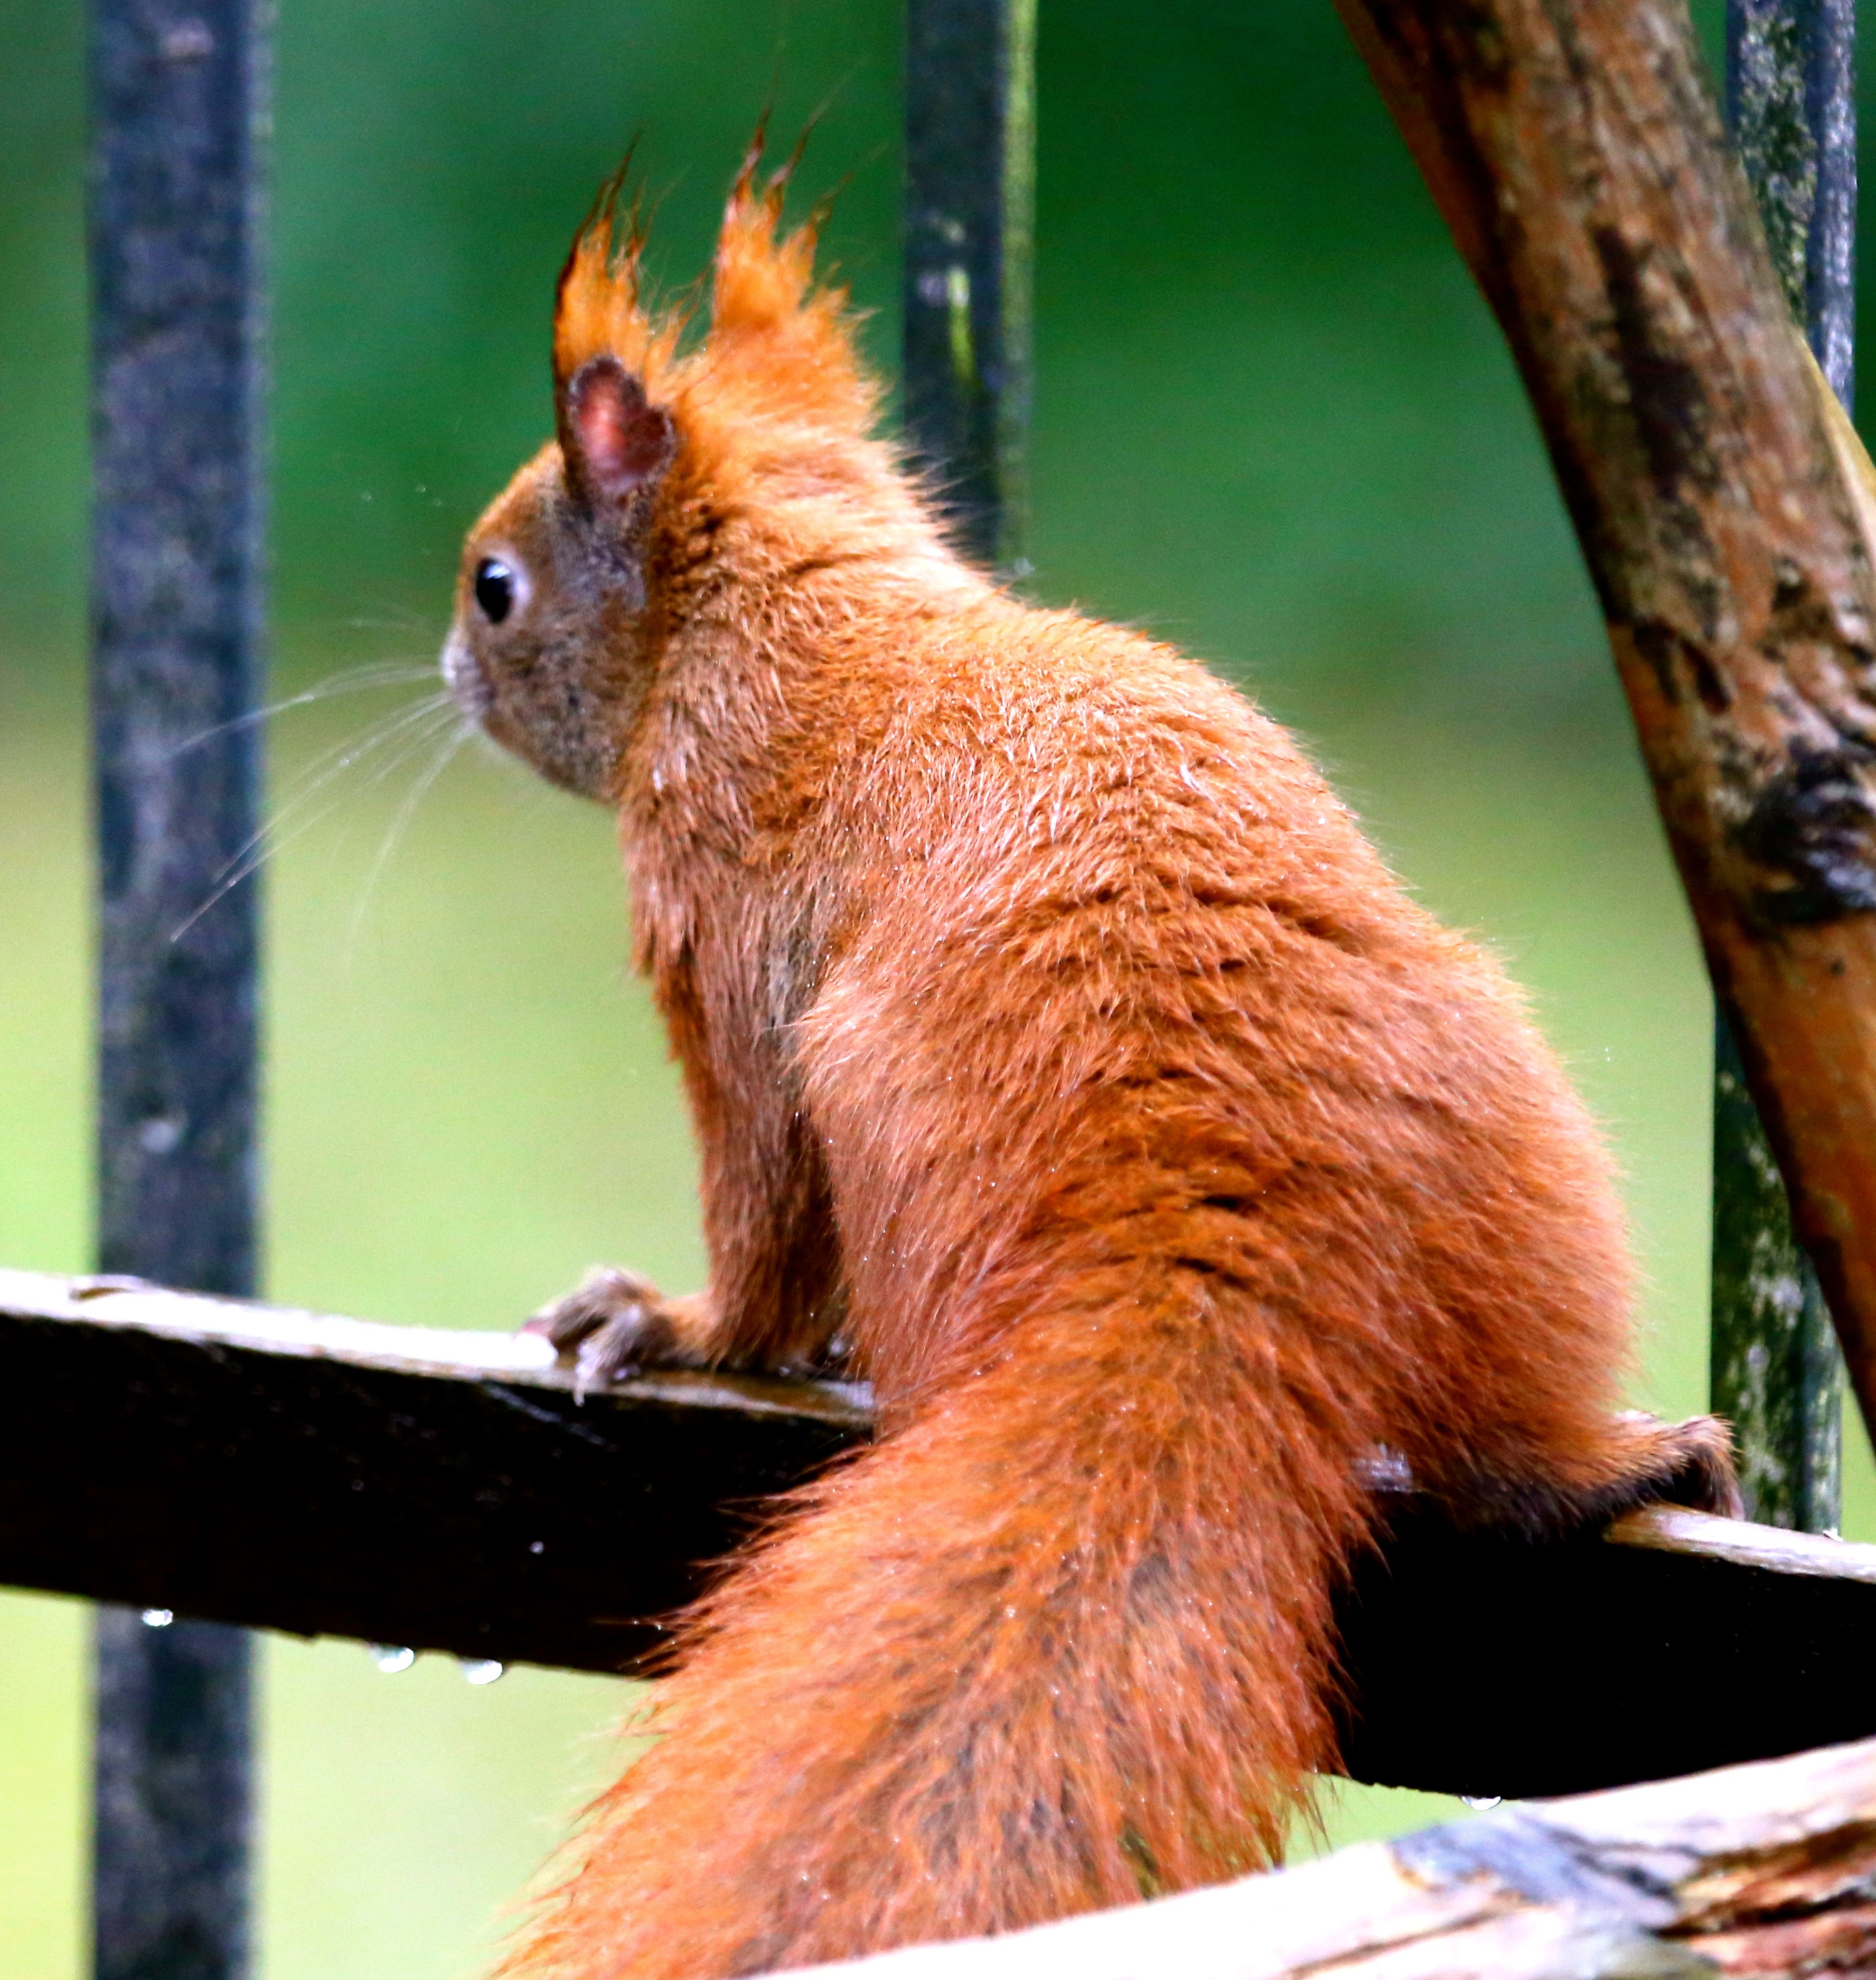
nature, animal, wildlife, mammal, squirrel, rodent, fauna, whiskers, vertebrate, creature